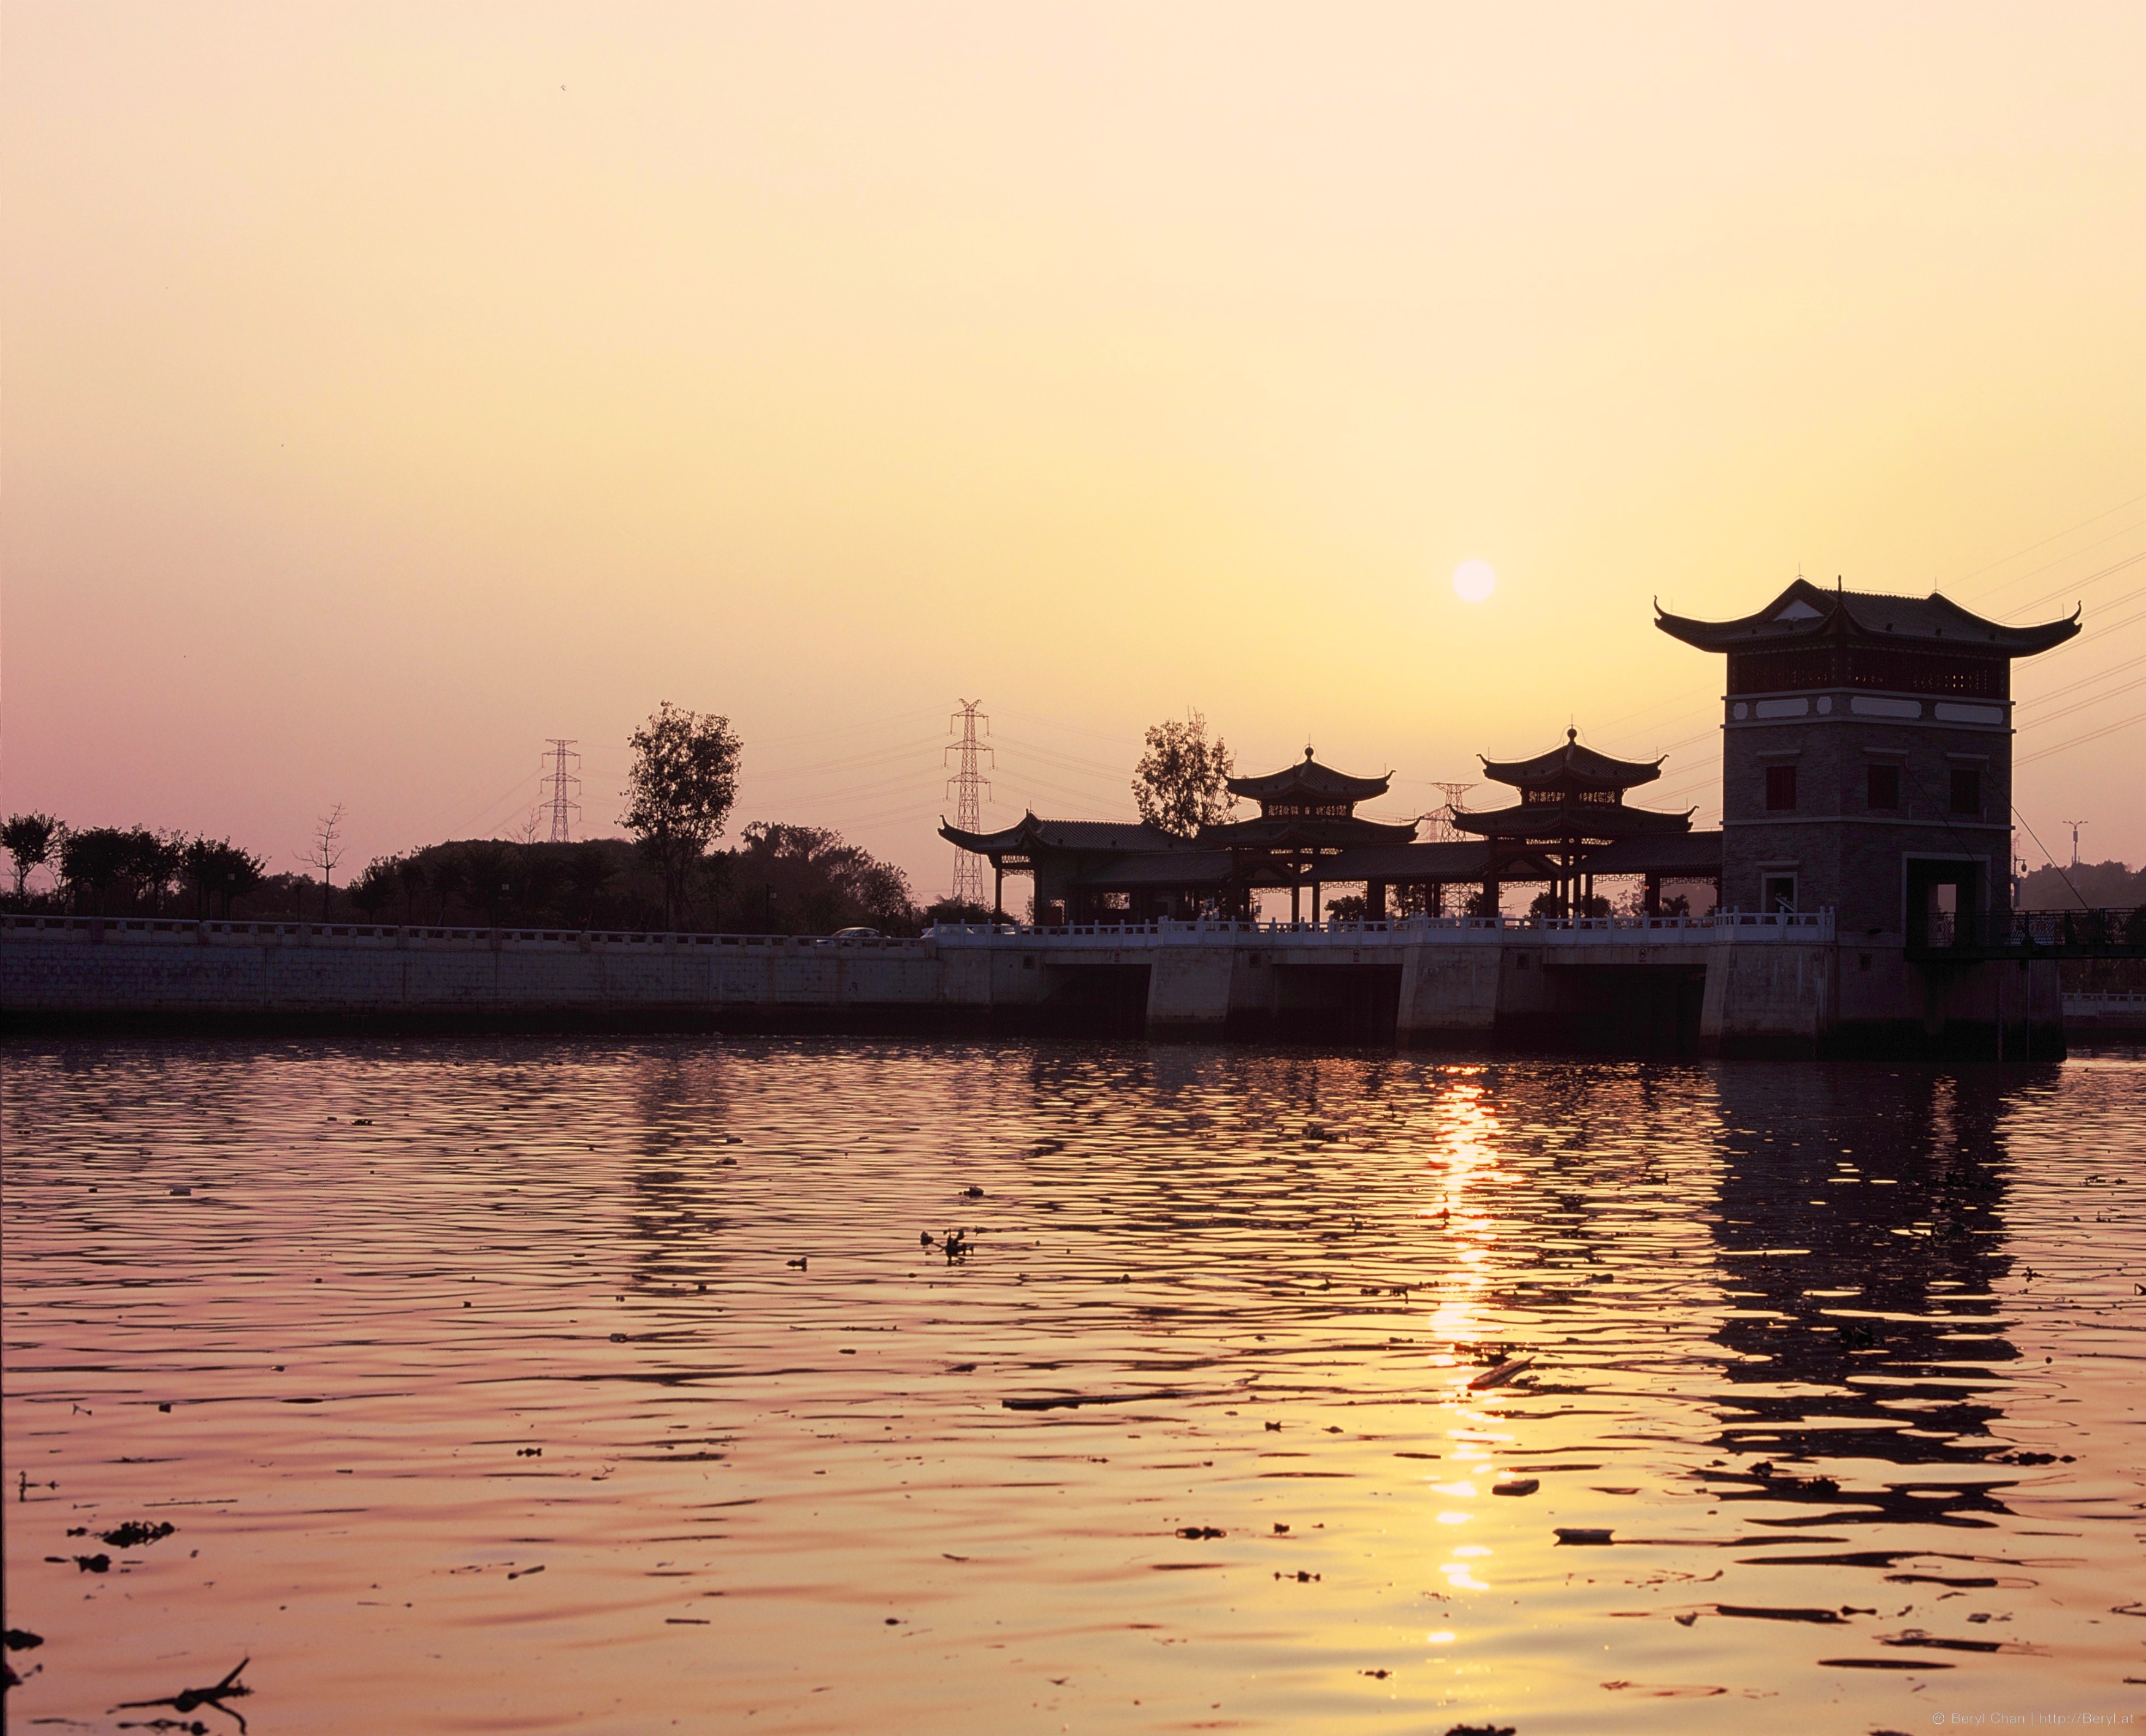
landscape, sea, sunrise, sunset, vintage, morning, dawn, river, film, analog, dusk, fujifilm, evening, golden, reflection, colourful, color, bay, mamiya, mamiyarz67, 6x7, mediumformat, shape, slidefilm, simple, fujifilmvelvia100, afterglow